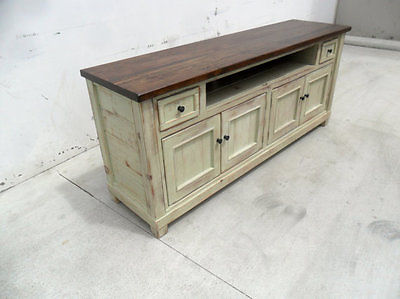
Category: cabinet